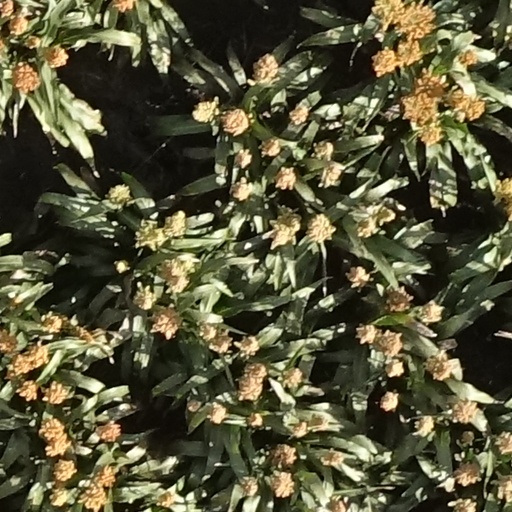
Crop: sorghum